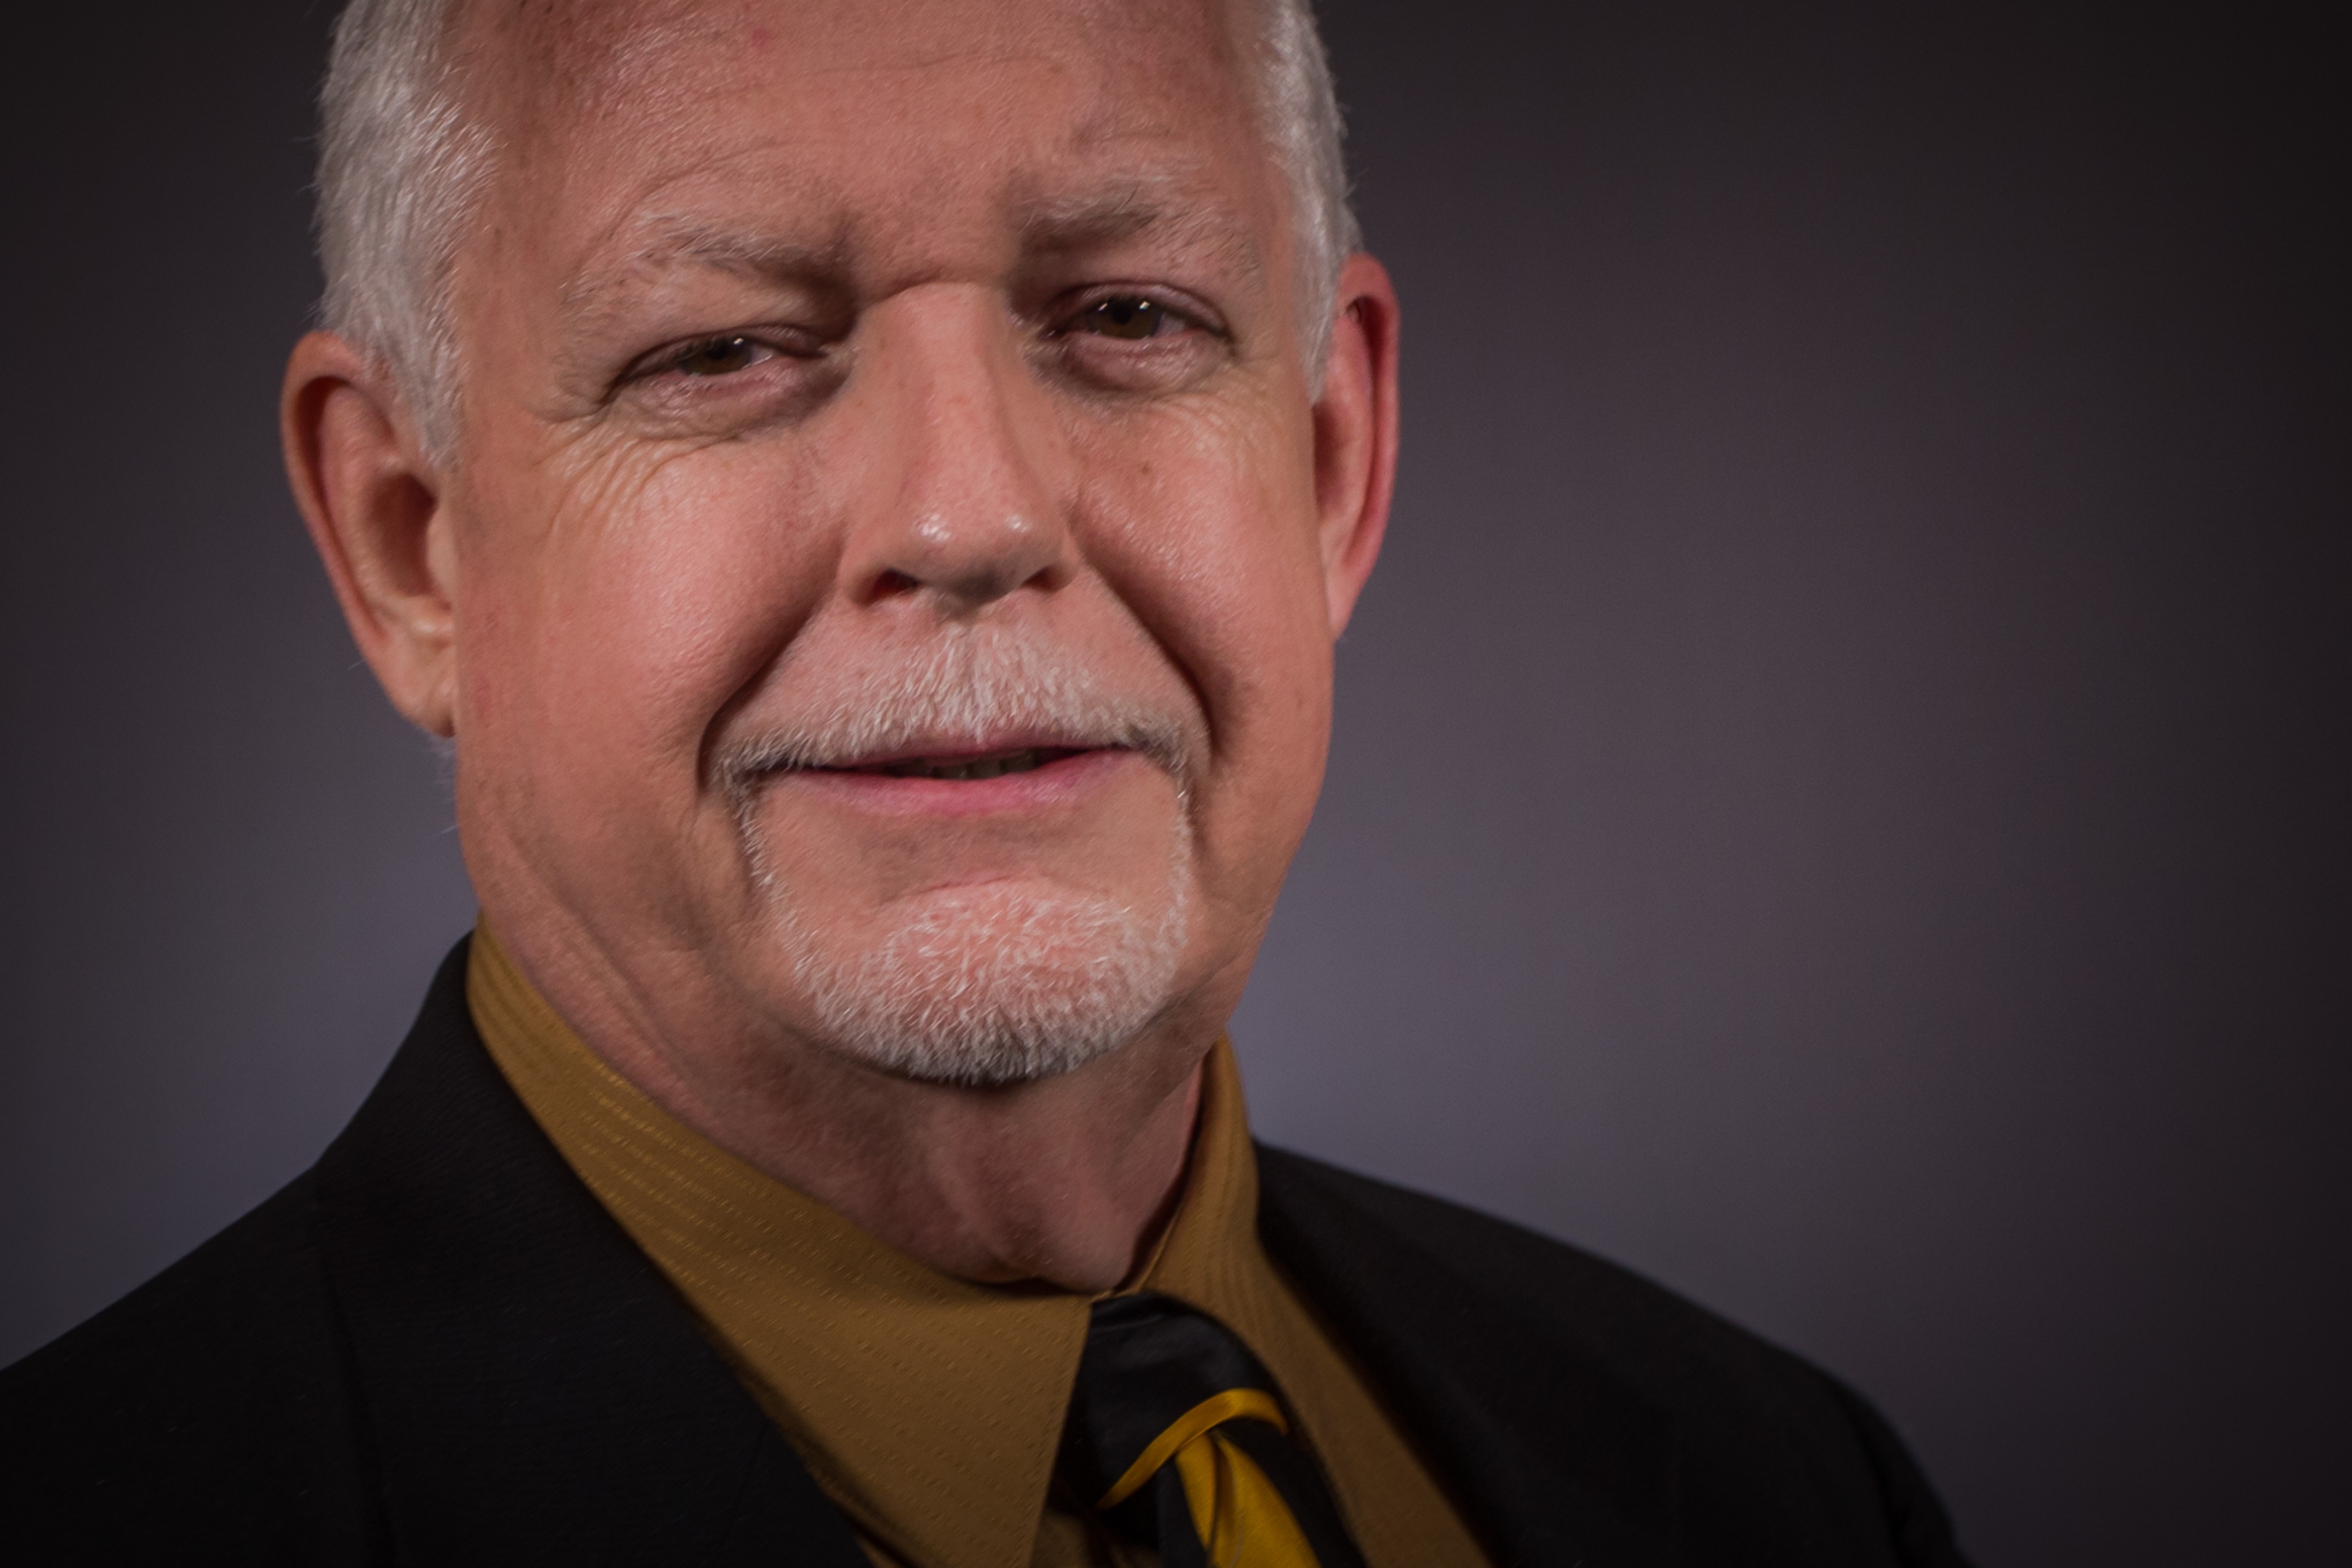
man, person, hair, portrait, facial expression, hairstyle, smile, senior citizen, face, nose, head, facial hair